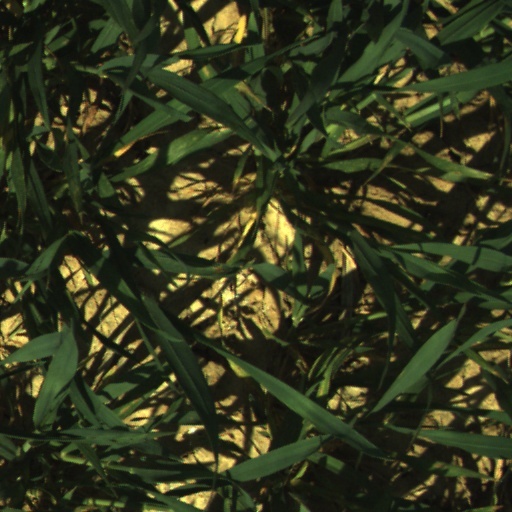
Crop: wheat